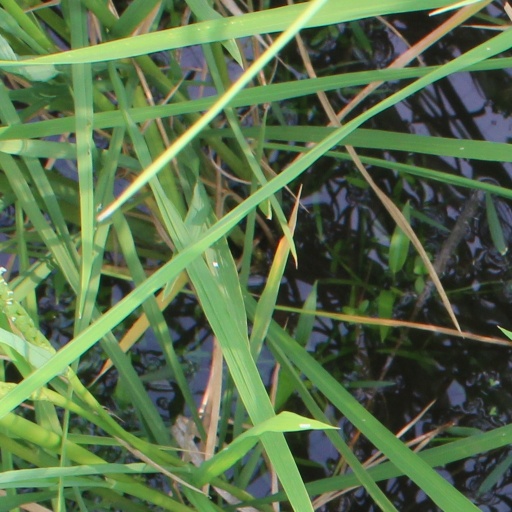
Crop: rice